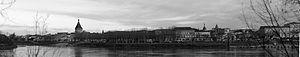
Vue panoramique, depuis la rive oppposée de l'Isle, de la ville de Libourne, Gironde, France.
Libourne est une commune du Sud-Ouest de la France située dans le département de la Gironde dont elle est une des sous-préfectures, en région Nouvelle-Aquitaine.